Sicilian Renaissance

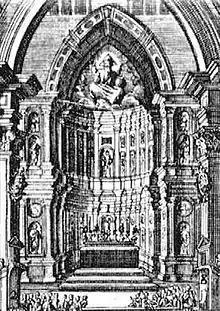
The high altar of Palermo Cathedral in an 18th-century print

Sicily is particularly prone to earthquakes, and these destroyed many works of art. Particularly vulnerable is the city and area of Messina (earthquakes of 1562, 1649, 1783, 1894 and 1908), but also other areas of the island such as the Val di Noto (earthquakes of 1542, 1693, 1757, 1848). The reconstruction of a complete panorama of artistic and especially architectural production is therefore problematic; and artistic historiography, especially for architecture, is fragmented in the face of countless works that have disappeared or dramatically changed. Exemplary in this regard is the architectural production of Andrea Calamech and Camillo Camilliani, which has been practically erased.